I F P

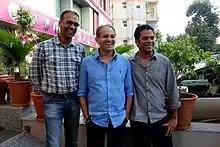
IFP 2012 Jury Members Vikramaditya Motwane, Komal Nahta and Rajesh Mapuskar

The 2012 Edition saw more than 1200 filmmakers, 120 teams from 24 cities across India, competing against each other to win the title of Best Film. Well-known Filmmakers like Shoojit Sircar, Vikramaditya Motwane, Rajesh Mapuskar and Komal Nahta were part of the jury. The theme 'Ingredients of Good Living' caught well with the filmmakers with some of the best films coming out of the competition.